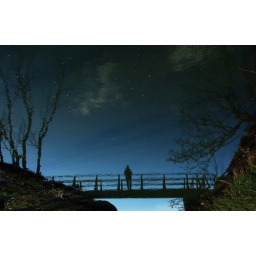
It's all just water under the bridge